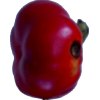
Label: red_pepper